Parallel ATA

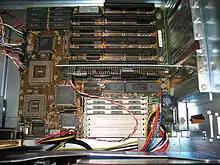
Example of a 1992 80386 PC motherboard with nothing built in other than memory, keyboard, processor, cache, realtime clock, and slots. Such basic motherboards could have been outfitted with either the ST-506 or ATA interface, but usually not both. A single 2-drive ATA interface and a floppy interface was added to this system via the 16-bit ISA card

The first version of what is now called the ATA/ATAPI interface was developed by Western Digital under the name "Integrated Drive Electronics" (IDE). Together with Compaq (the initial customer), they worked with various disk drive manufacturers to develop and ship early products with the goal of remaining software compatible with the existing IBM PC hard drive interface. The first such drives appeared internally in Compaq PCs in 1986 and were first separately offered by Conner Peripherals as the CP342 in June 1987.